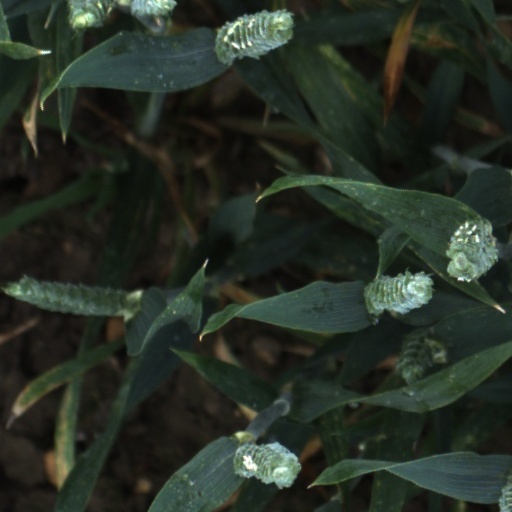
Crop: wheat